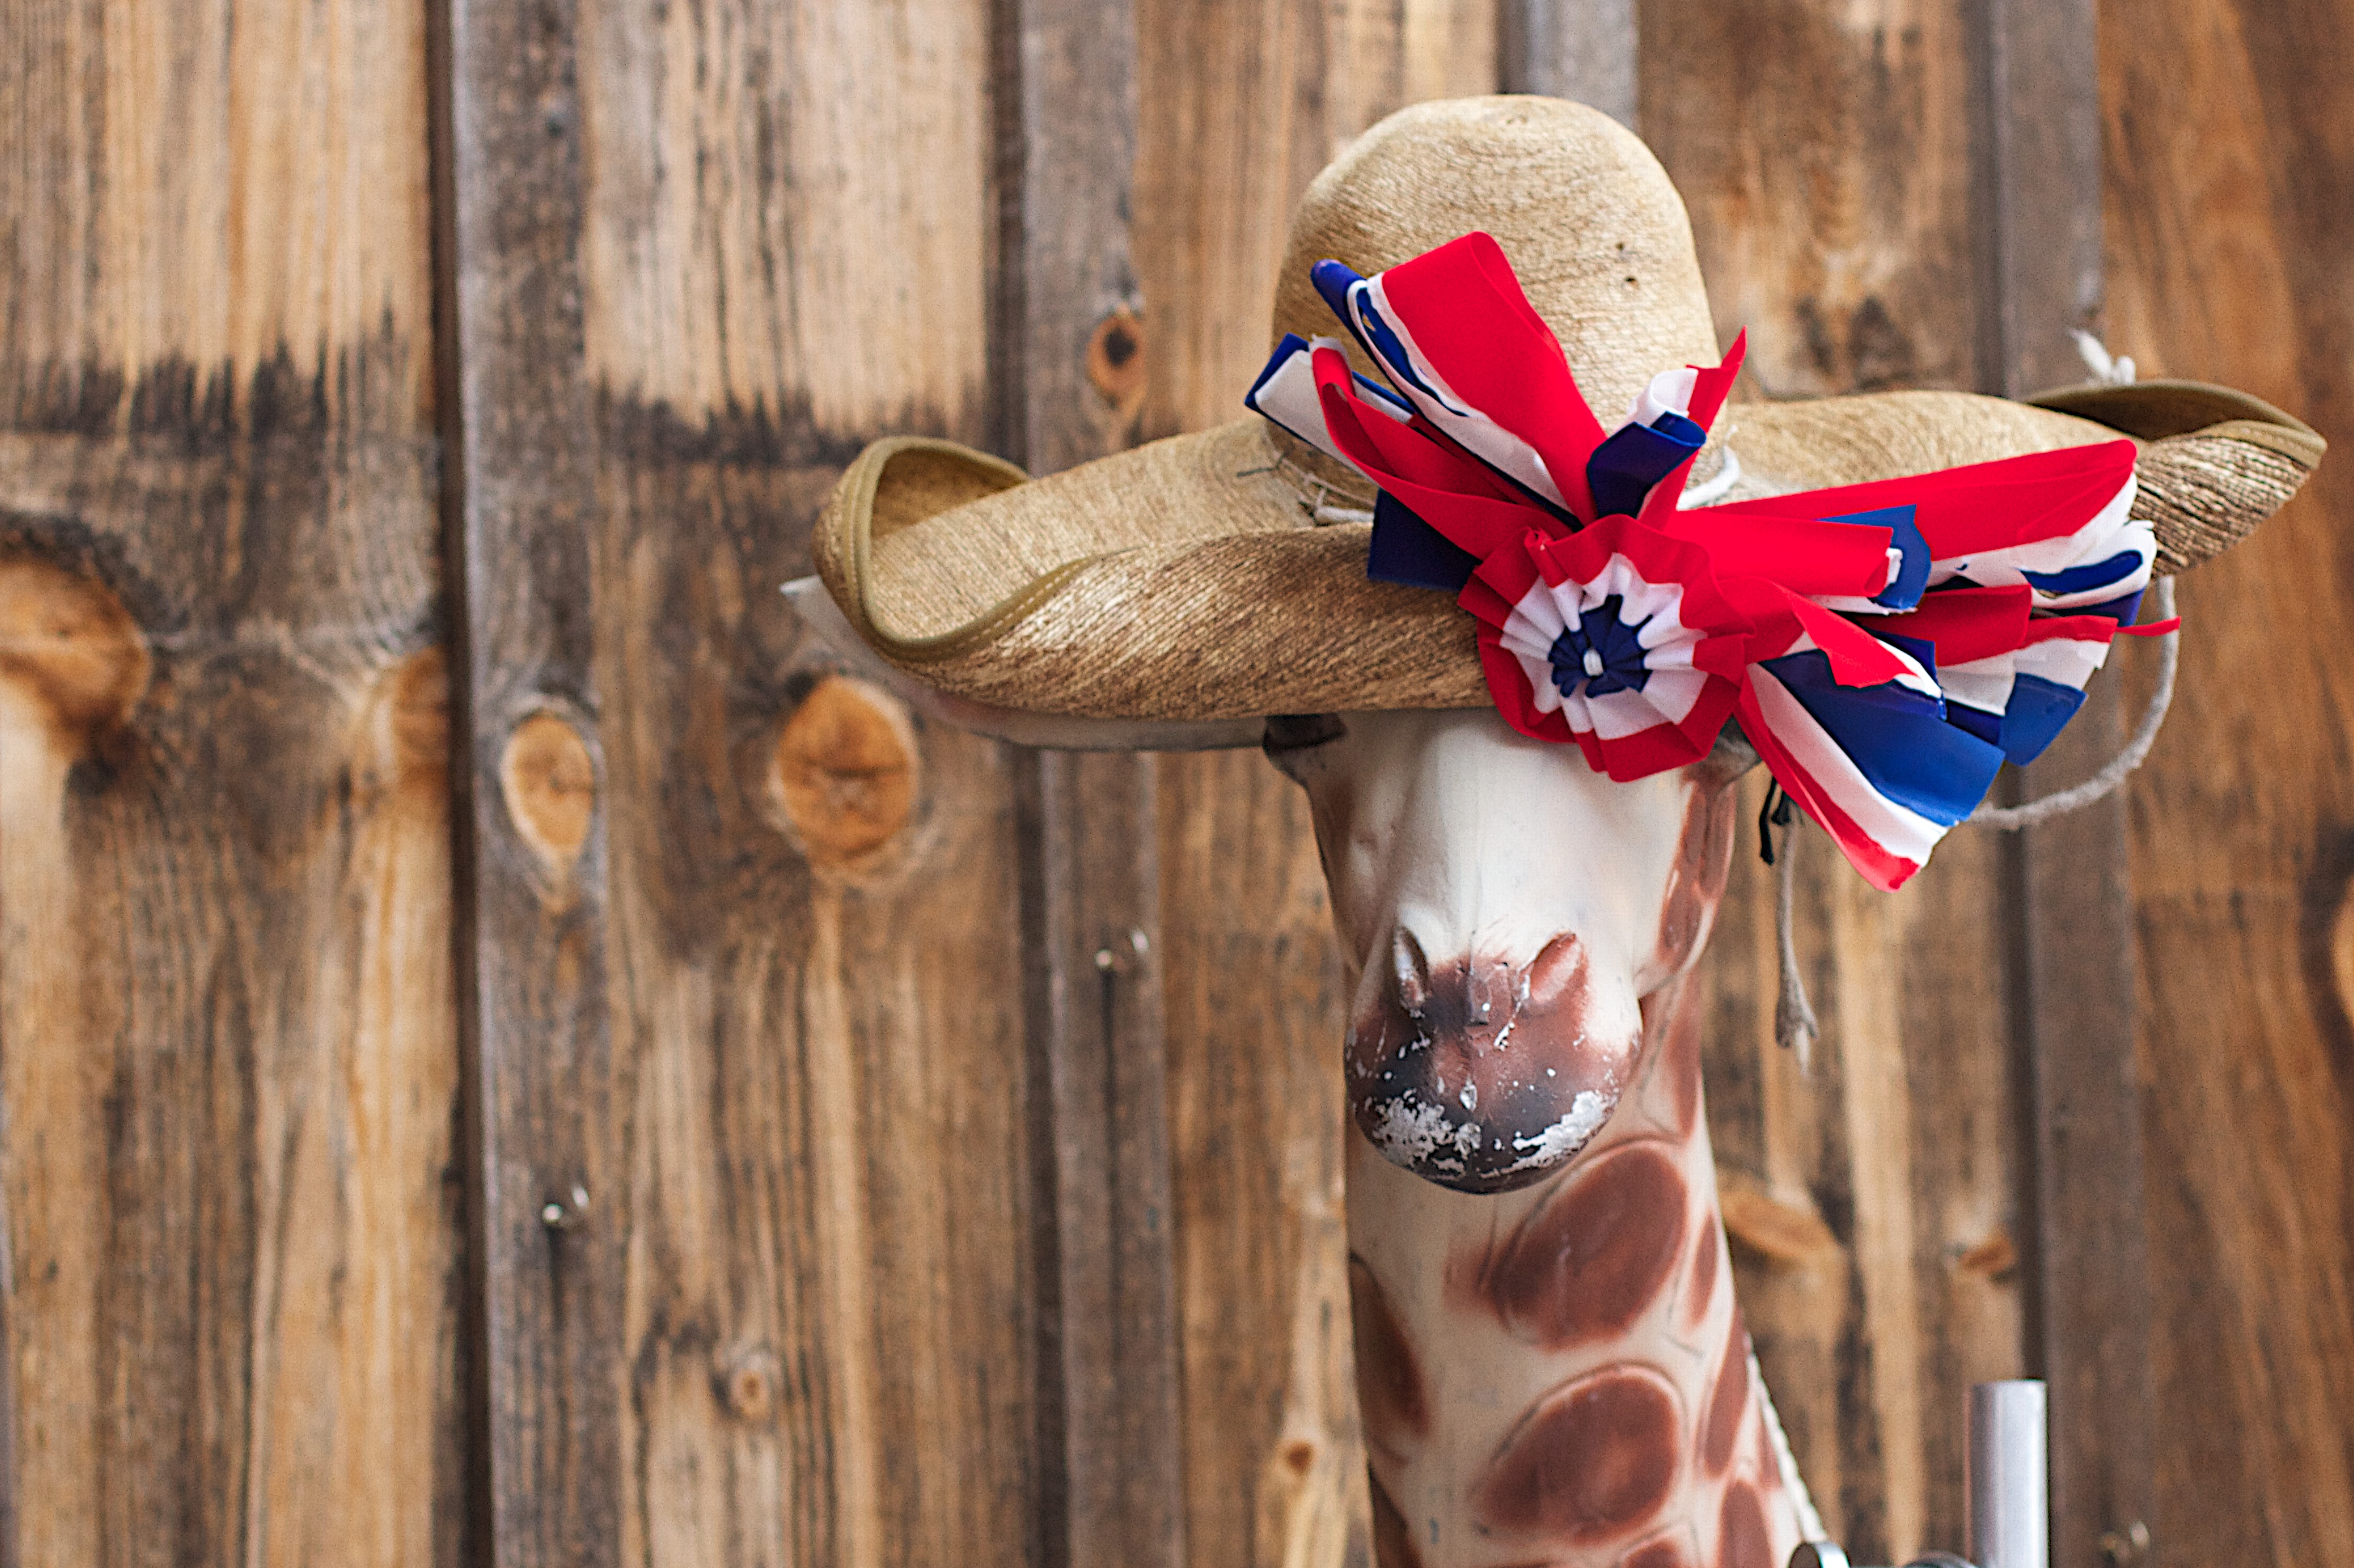
wood, flower, food, spring, red, flavor